Lake Hopatcong station

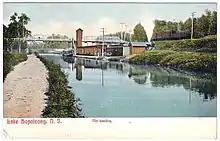
A view, sometime before 1911, looking south over the Morris Canal to the first DL&W station at Landing In the background is Landing Road Bridge.

The railroad tracks through Landing were first laid in 1854 by the Morris and Essex Railroad, which was extending its line from Newark westward to Hackettstown. The right-of-way parallelled the three-decade-old Morris Canal past Lake Hopatcong, the canal's leading source of water. At above sea level, the station marked the railroad's highest elevation in New Jersey, which was also the highest point on the canal, which flowed downhill to the Delaware River to the west and the Hudson River to the east. But Landing itself, one of several hamlets that arose to serve the canal's boat crews and mule teams, held no particular promise as a revenue stop, and so no station was built there for about 30 years.